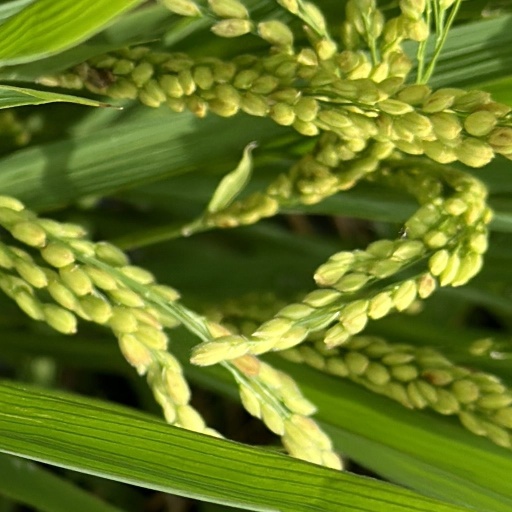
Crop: rice